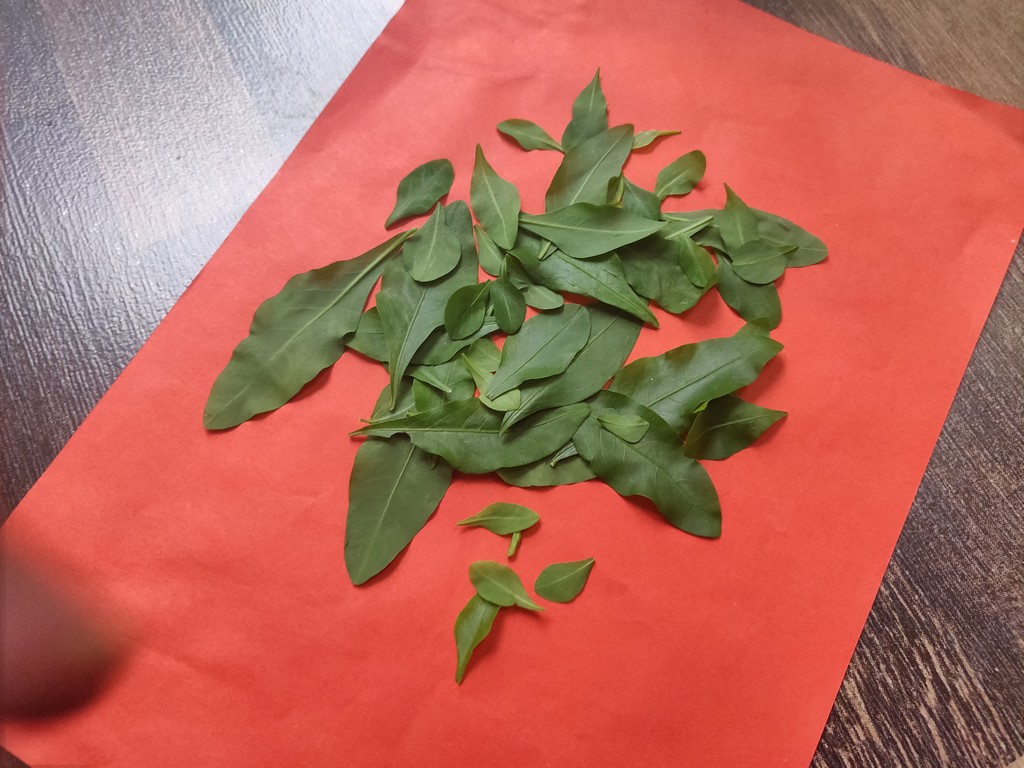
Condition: Healthy
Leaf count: multiple
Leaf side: unknown